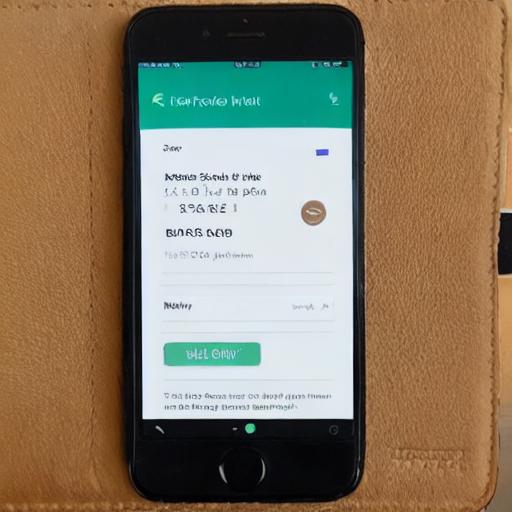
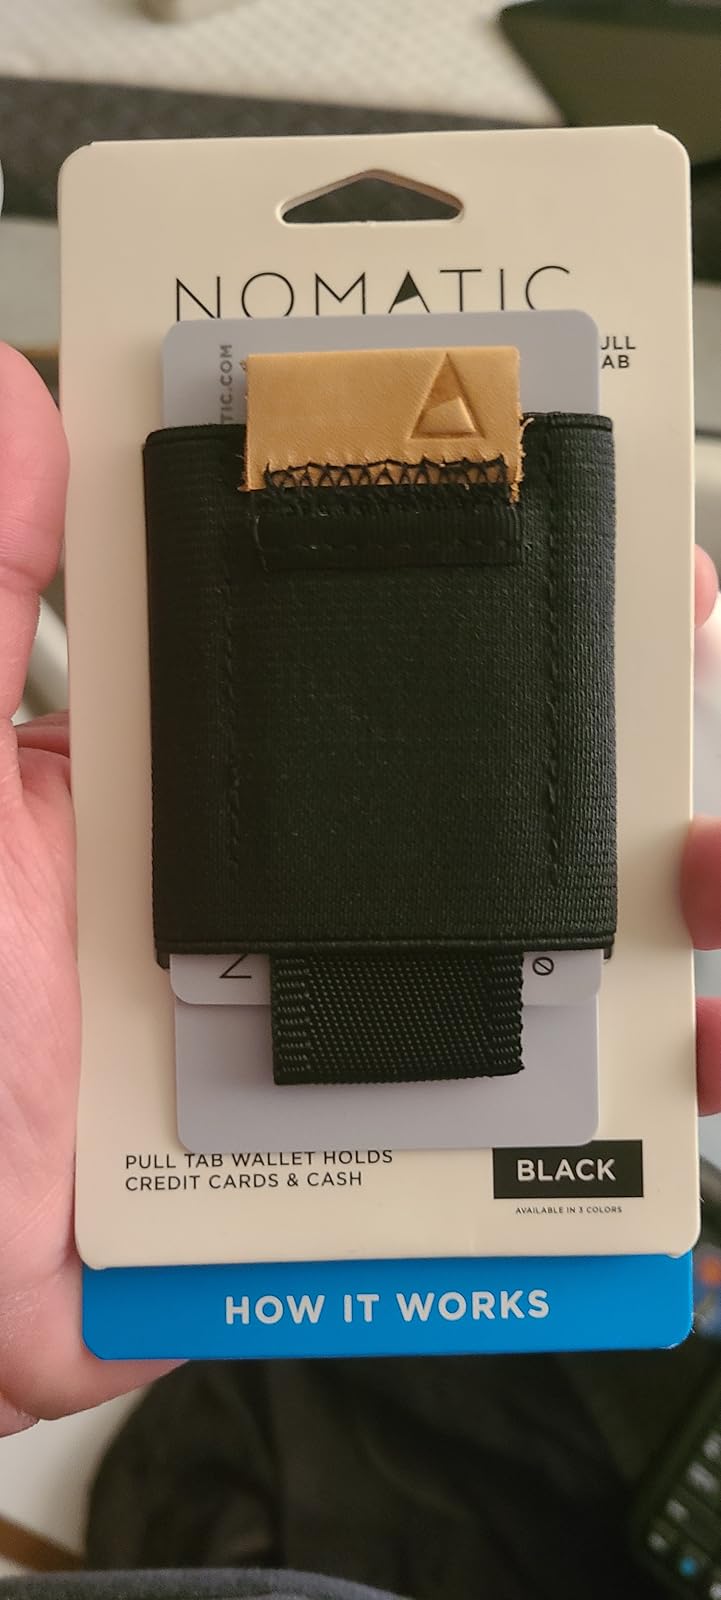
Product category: accessories_wallet
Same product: no